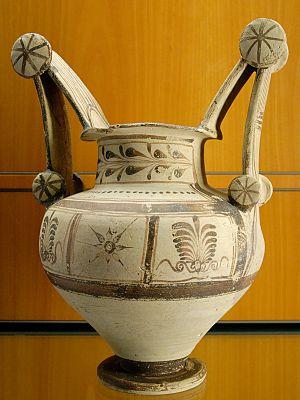
Nestoris/trozzella, IVe siècle av. J.-C. Provenance